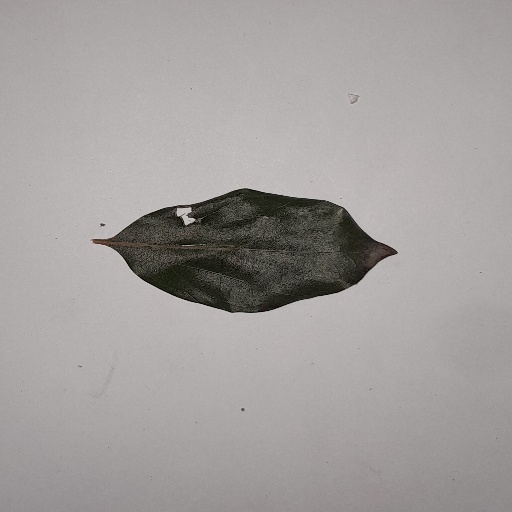
Species: Camphor
Leaf condition: Bacterial Spot